50 Signs of Mental Illness

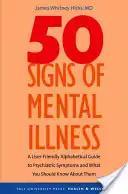

50 Signs of Mental Illness: A Guide to Understanding Mental Health is a 2005 book by psychiatrist James Whitney Hicks published by Yale University Press. The book is designed as an accessible psychiatric reference for non-professionals that describes symptoms, treatments and strategies for understanding mental health.